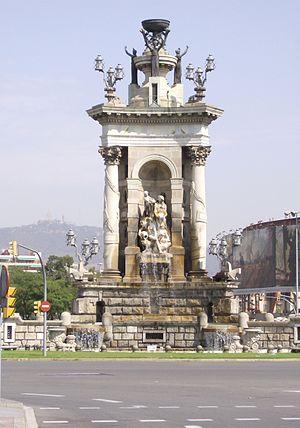
La place d'Espagne est une place publique du centre de Barcelone, dans l'arrondissement de l'Eixample.